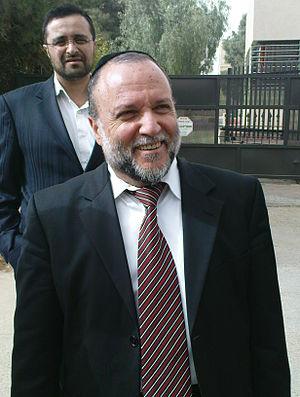
Yitzhak Cohen, né le 2 décembre 1951 en Israël, est un homme politique israélien.
Cette liste présente les 120 membres de la 19ᵉ législature de la Knesset d'Israël au moment de leur élection le 22 janvier 2013 lors des Élections législatives israéliennes de 2013. Elle présente les élus par partis.